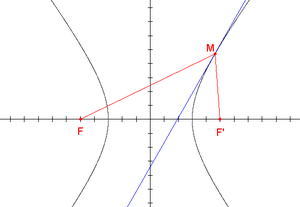
Définition bifocale de l'hyperbole et propriété connexe de la tangente Dessin réalisé avec le logiciel gratuit WinPlot. Licence GFDL Christian Amet
On désigne généralement par foyer un ou plusieurs points caractéristiques associés à une figure remarquable de géométrie.